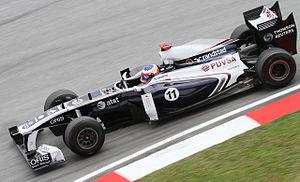
Williams Grand Prix Engineering est une écurie britannique de Formule 1, basée à Grove. Fondée en 1977 par Frank Williams et Patrick Head, l'équipe était la propriété de Frank Williams, Brad Hollinger, Patrick Head, le marché public et le fonds en fiducie des employés jusqu'en août 2020. Le 21 août 2020, Williams est racheté dans son intégralité par le fond d'investissement américain Dorilton Capital.